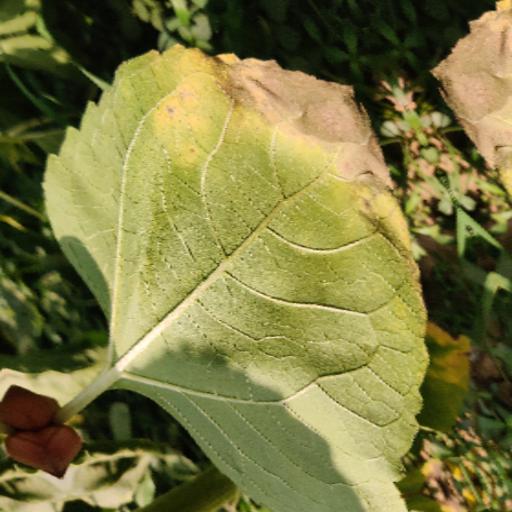
Label: Downy_mildew